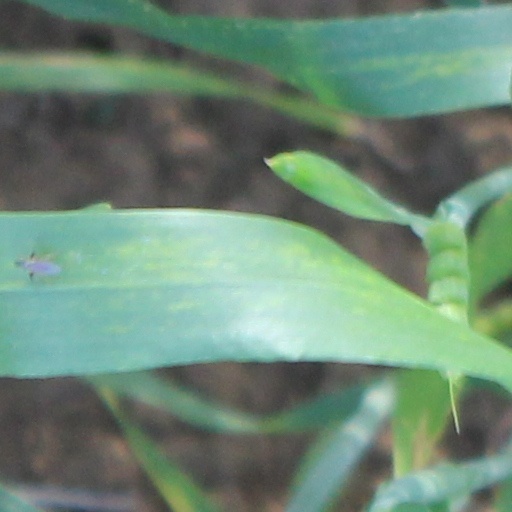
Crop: wheat